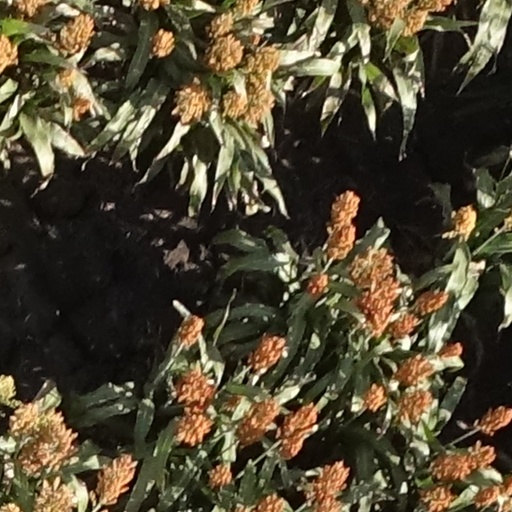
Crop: sorghum